Geography of Lithuania

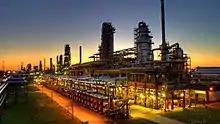
Oil refinery in Mažeikiai

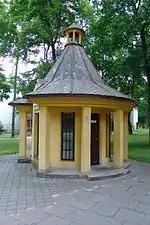
Mineral water spring in resort city Birštonas

Lithuania has an abundance of limestone, clay, quartz sand, gypsum sand, and dolomite, which are suitable for making high-quality cement, glass, and ceramics. There also is an ample supply of mineral water, but energy sources and industrial materials are all in short supply. Oil was discovered in Lithuania in the 1950s, but only a few wells operate, and all that do are located in the western part of the country. It is estimated that the Baltic Sea shelf and the western region of Lithuania hold commercially viable amounts of oil, but if exploited this oil would satisfy only about 20 percent of Lithuania's annual need for petroleum products for the next twenty years. Lithuania has a large amount of thermal energy along the Baltic Sea coast which could be used to heat hundreds of thousands of homes, as is done in Iceland. In addition, iron ore deposits have been found in the southern region of Lithuania. But commercial exploitation of these deposits probably would require strip mining, which is environmentally unsound. Moreover, exploitation of these resources will depend on Lithuania's ability to attract capital and technology from abroad.